Jeff Hoover

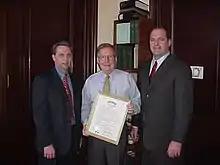
Hoover with Mitch McConnell and Richie Sanders on May 9, 2001

Hoover is a 1982 graduate of Centre College and a 1987 graduate of Cumberland School of Law. Hoover was first elected to the Kentucky House of Representatives in 1996, defeating incumbent Republican Tommy Todd for renomination. He was selected to serve as House Minority Caucus Chair in 1999, and served as House Minority Leader, a position he held 2001 to 2017. Hoover unsuccessfully ran for Lieutenant Governor of the State of Kentucky in 2007 as the running mate of former U.S. Rep. Anne Northup; their slate received 36.5% of the vote in the primary against Gov. Ernie Fletcher.